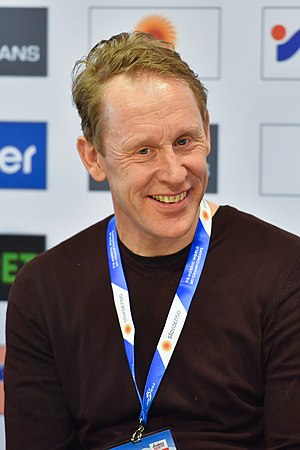
Gunde Svan
Gunde Svan i Seefeld in Tirol, 2019
Gunde Svan er en tidligere svensk skiløber, der regnes sit lands bedste langrendsløber gennem tiden. Gennem sin karriere vandt han hele fire OL- og syv VM-guldmedaljer. Efter karrierestoppet kastede Svan sig over rallykørsel, hvor han også opnåede flotte resultater. Han har desuden haft en karriere som TV-vært, på den svenske udgave af Fangerne på Fortet